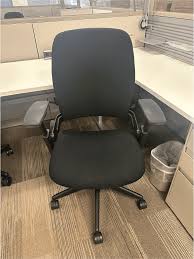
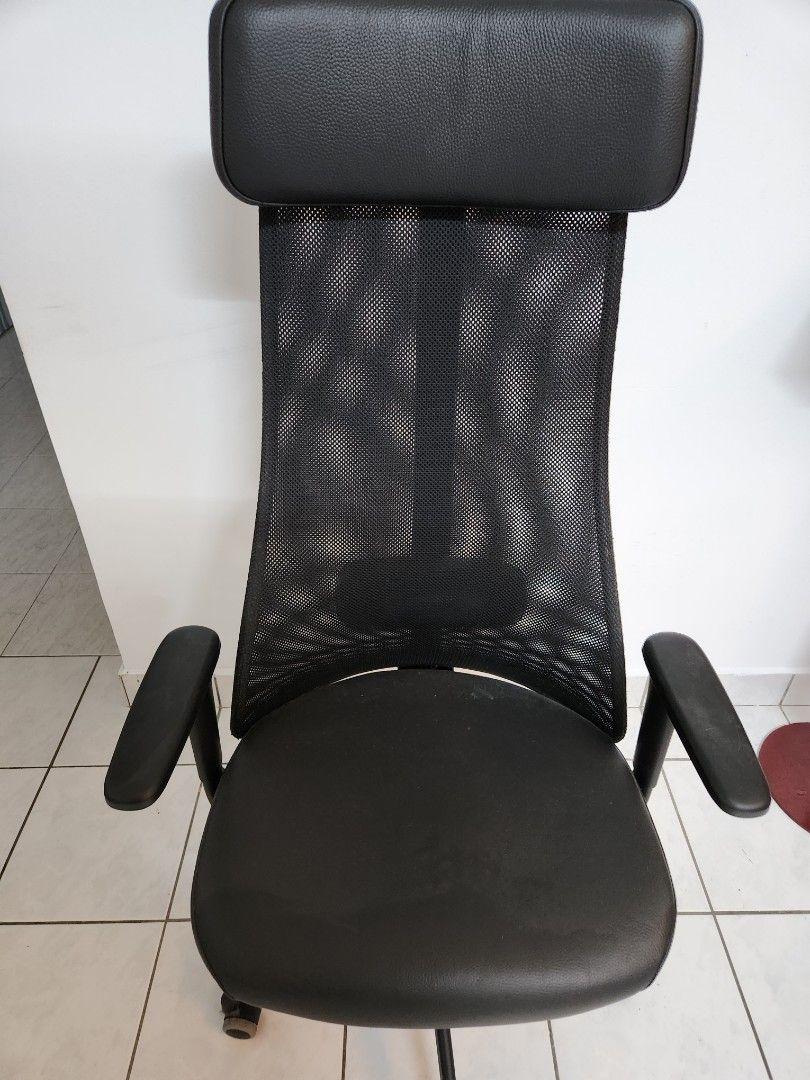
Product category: items_chair
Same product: no